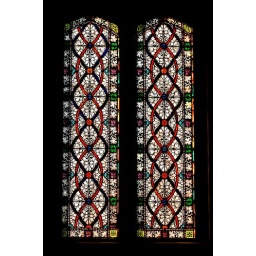
Stained glass windows at the end of one of the wings. Taken by Ron.